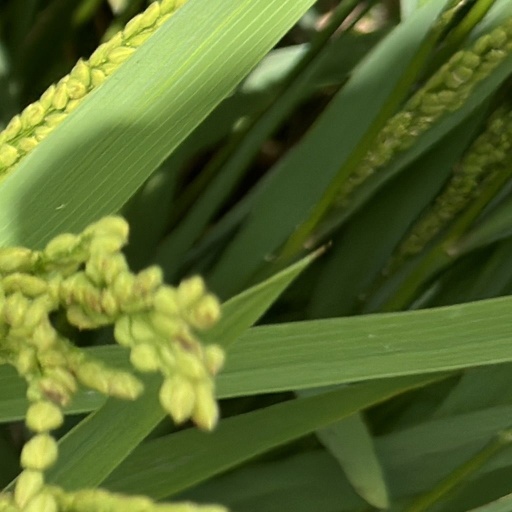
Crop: rice